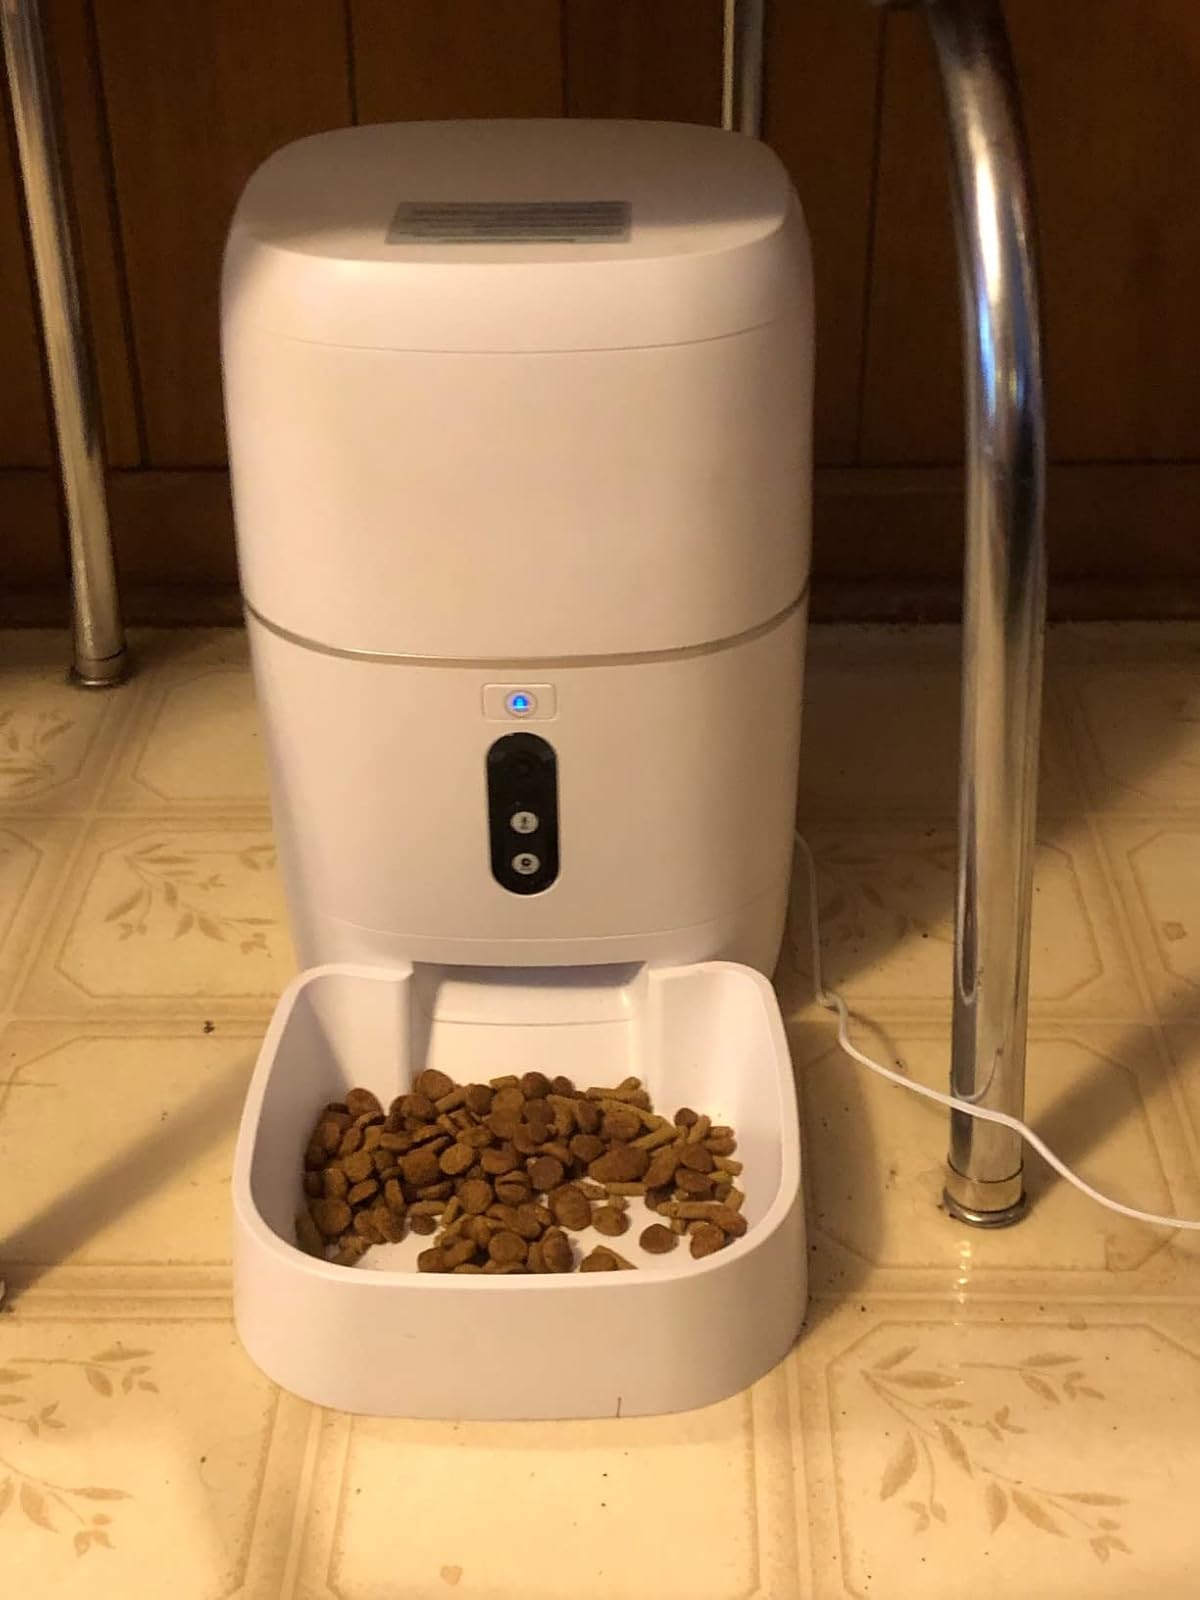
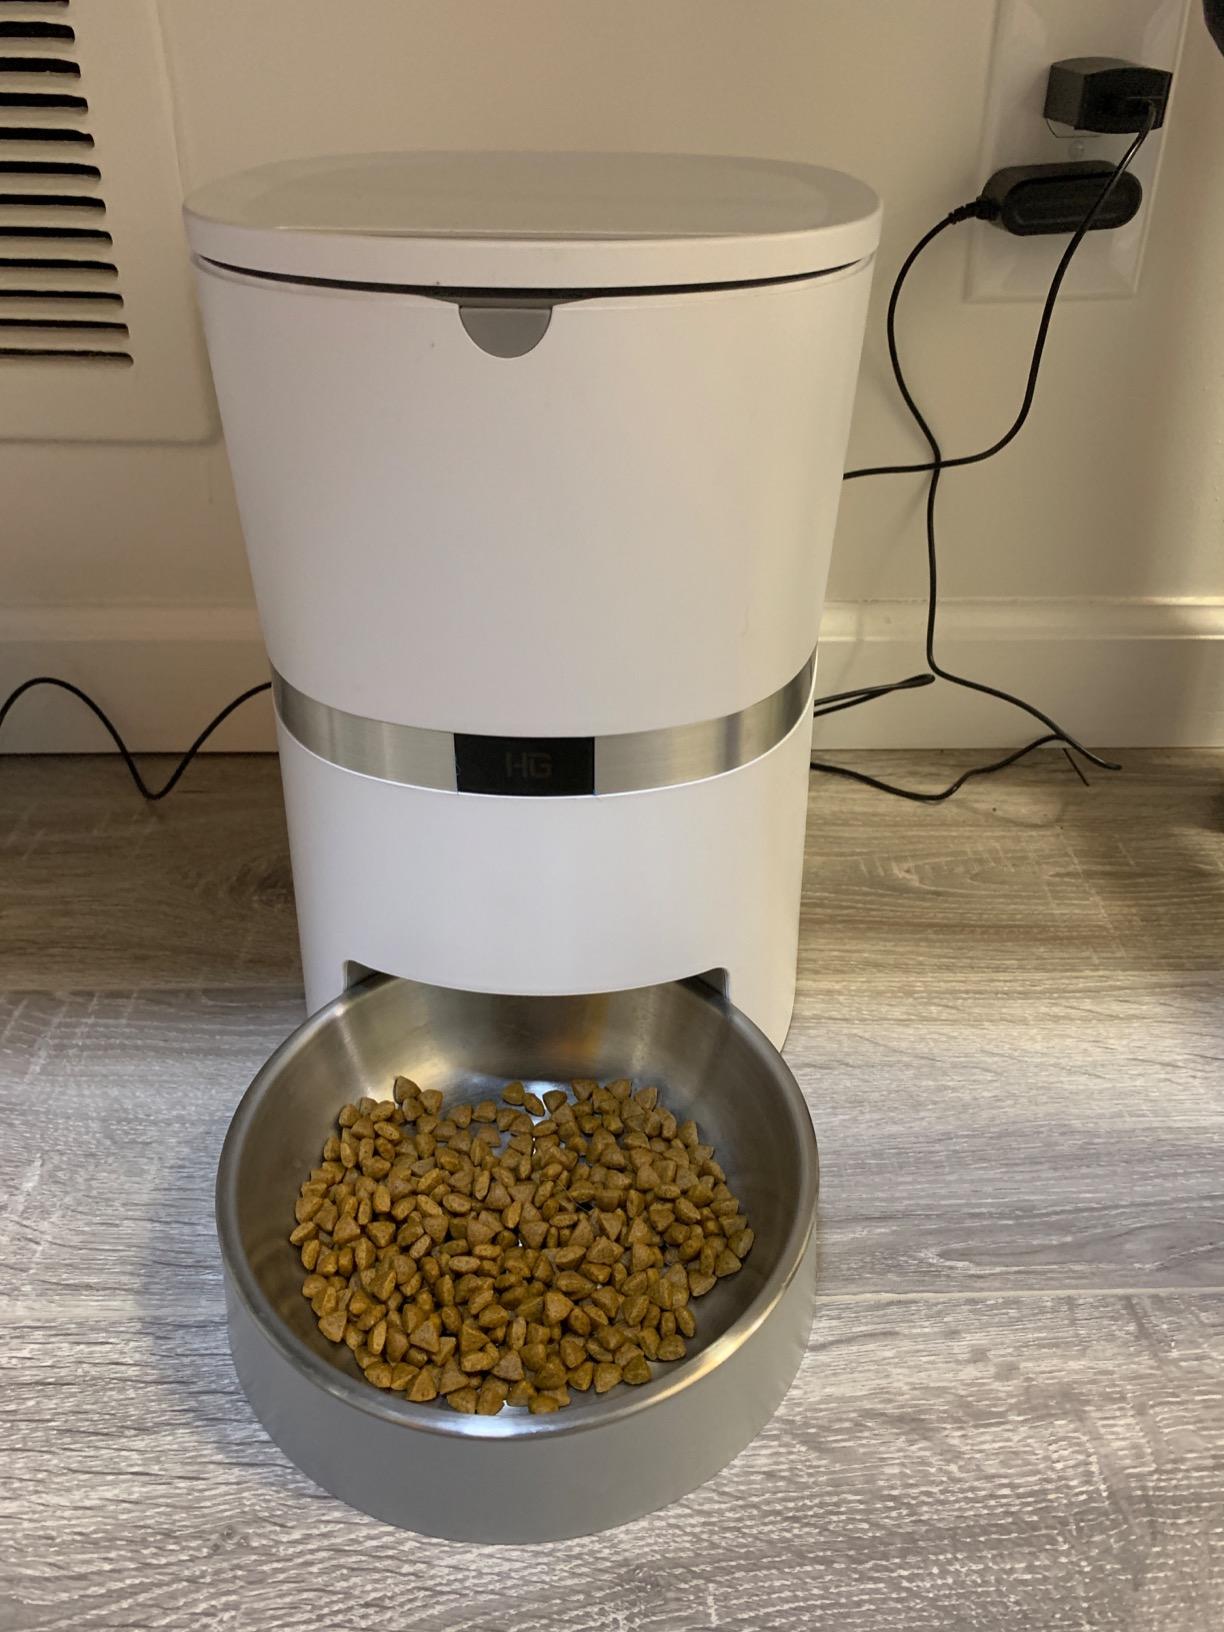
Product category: items_feeder
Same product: no